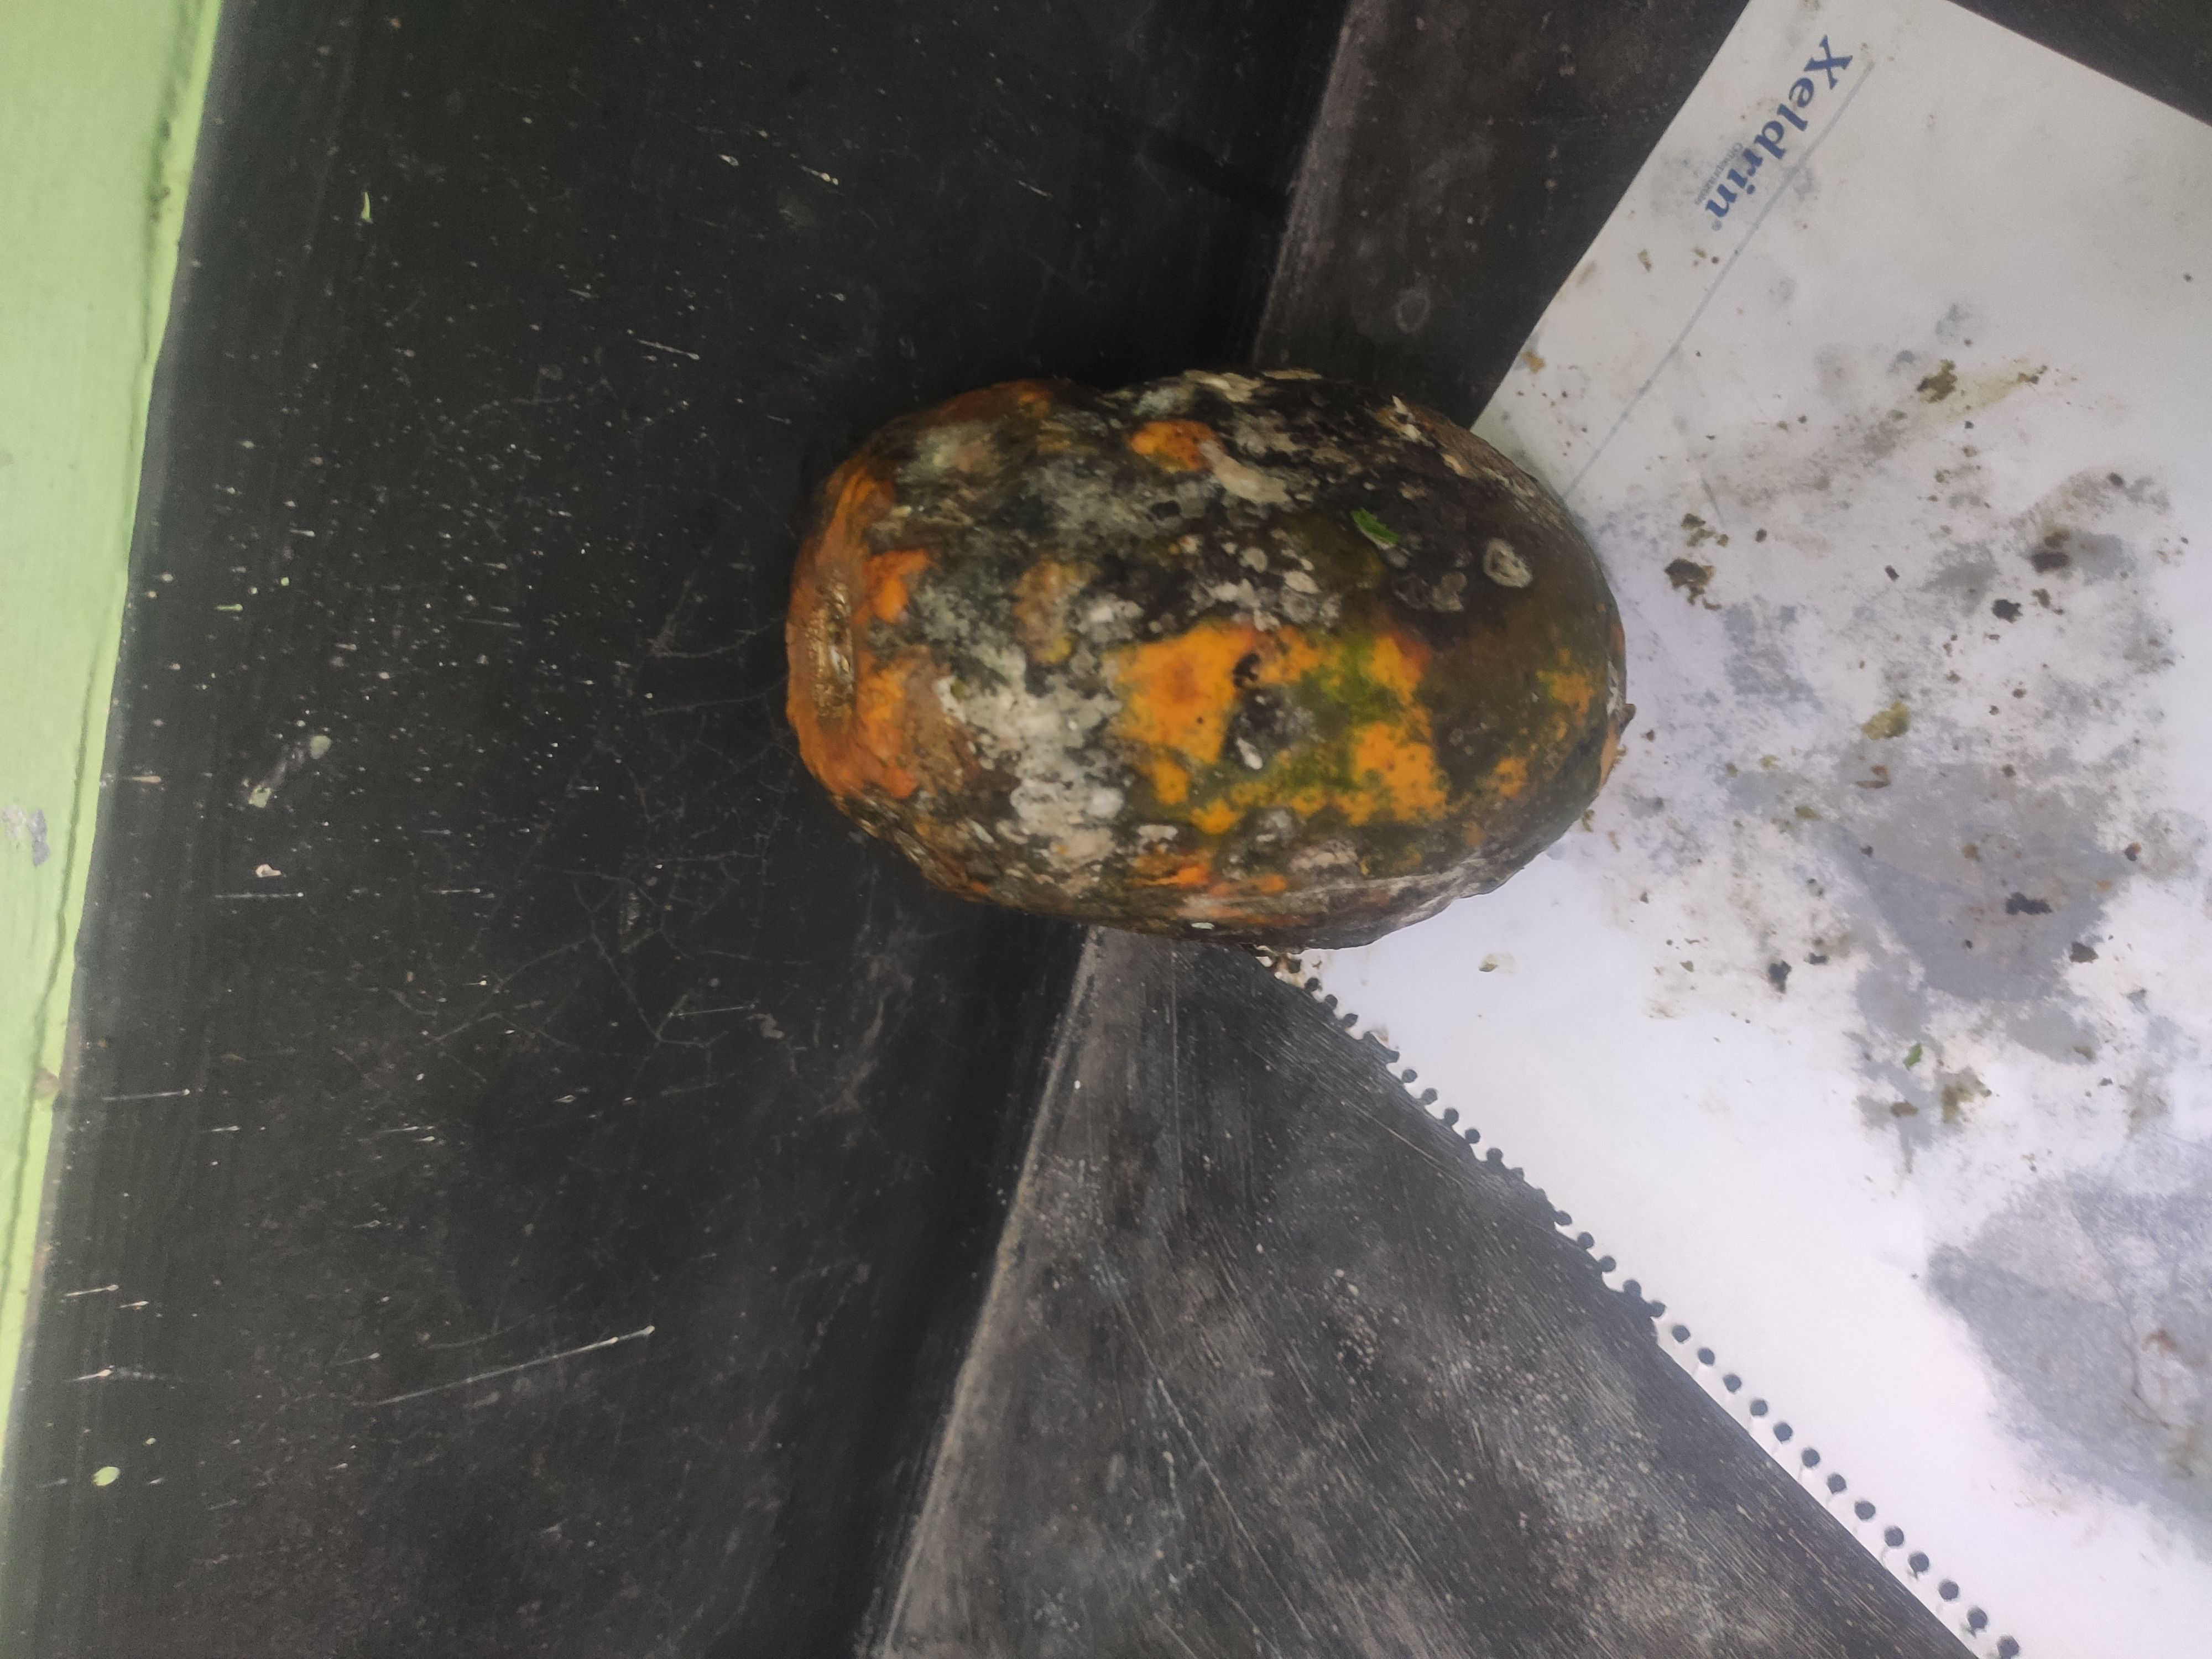
Fruit: papayas
Grade: 3rd-grade